H. R. P. Dickson

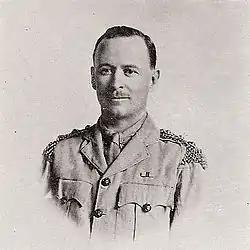
H. R. P. Dickson in Kuwait in 1919.

Lieutenant Colonel Harold Richard Patrick Dickson (4 February 1881 – 14 June 1959) was a British colonial administrator in the Middle East from the 1920s until the 1940s, and author of several books on Kuwait.